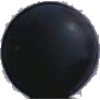
Label: Grape Blue 1